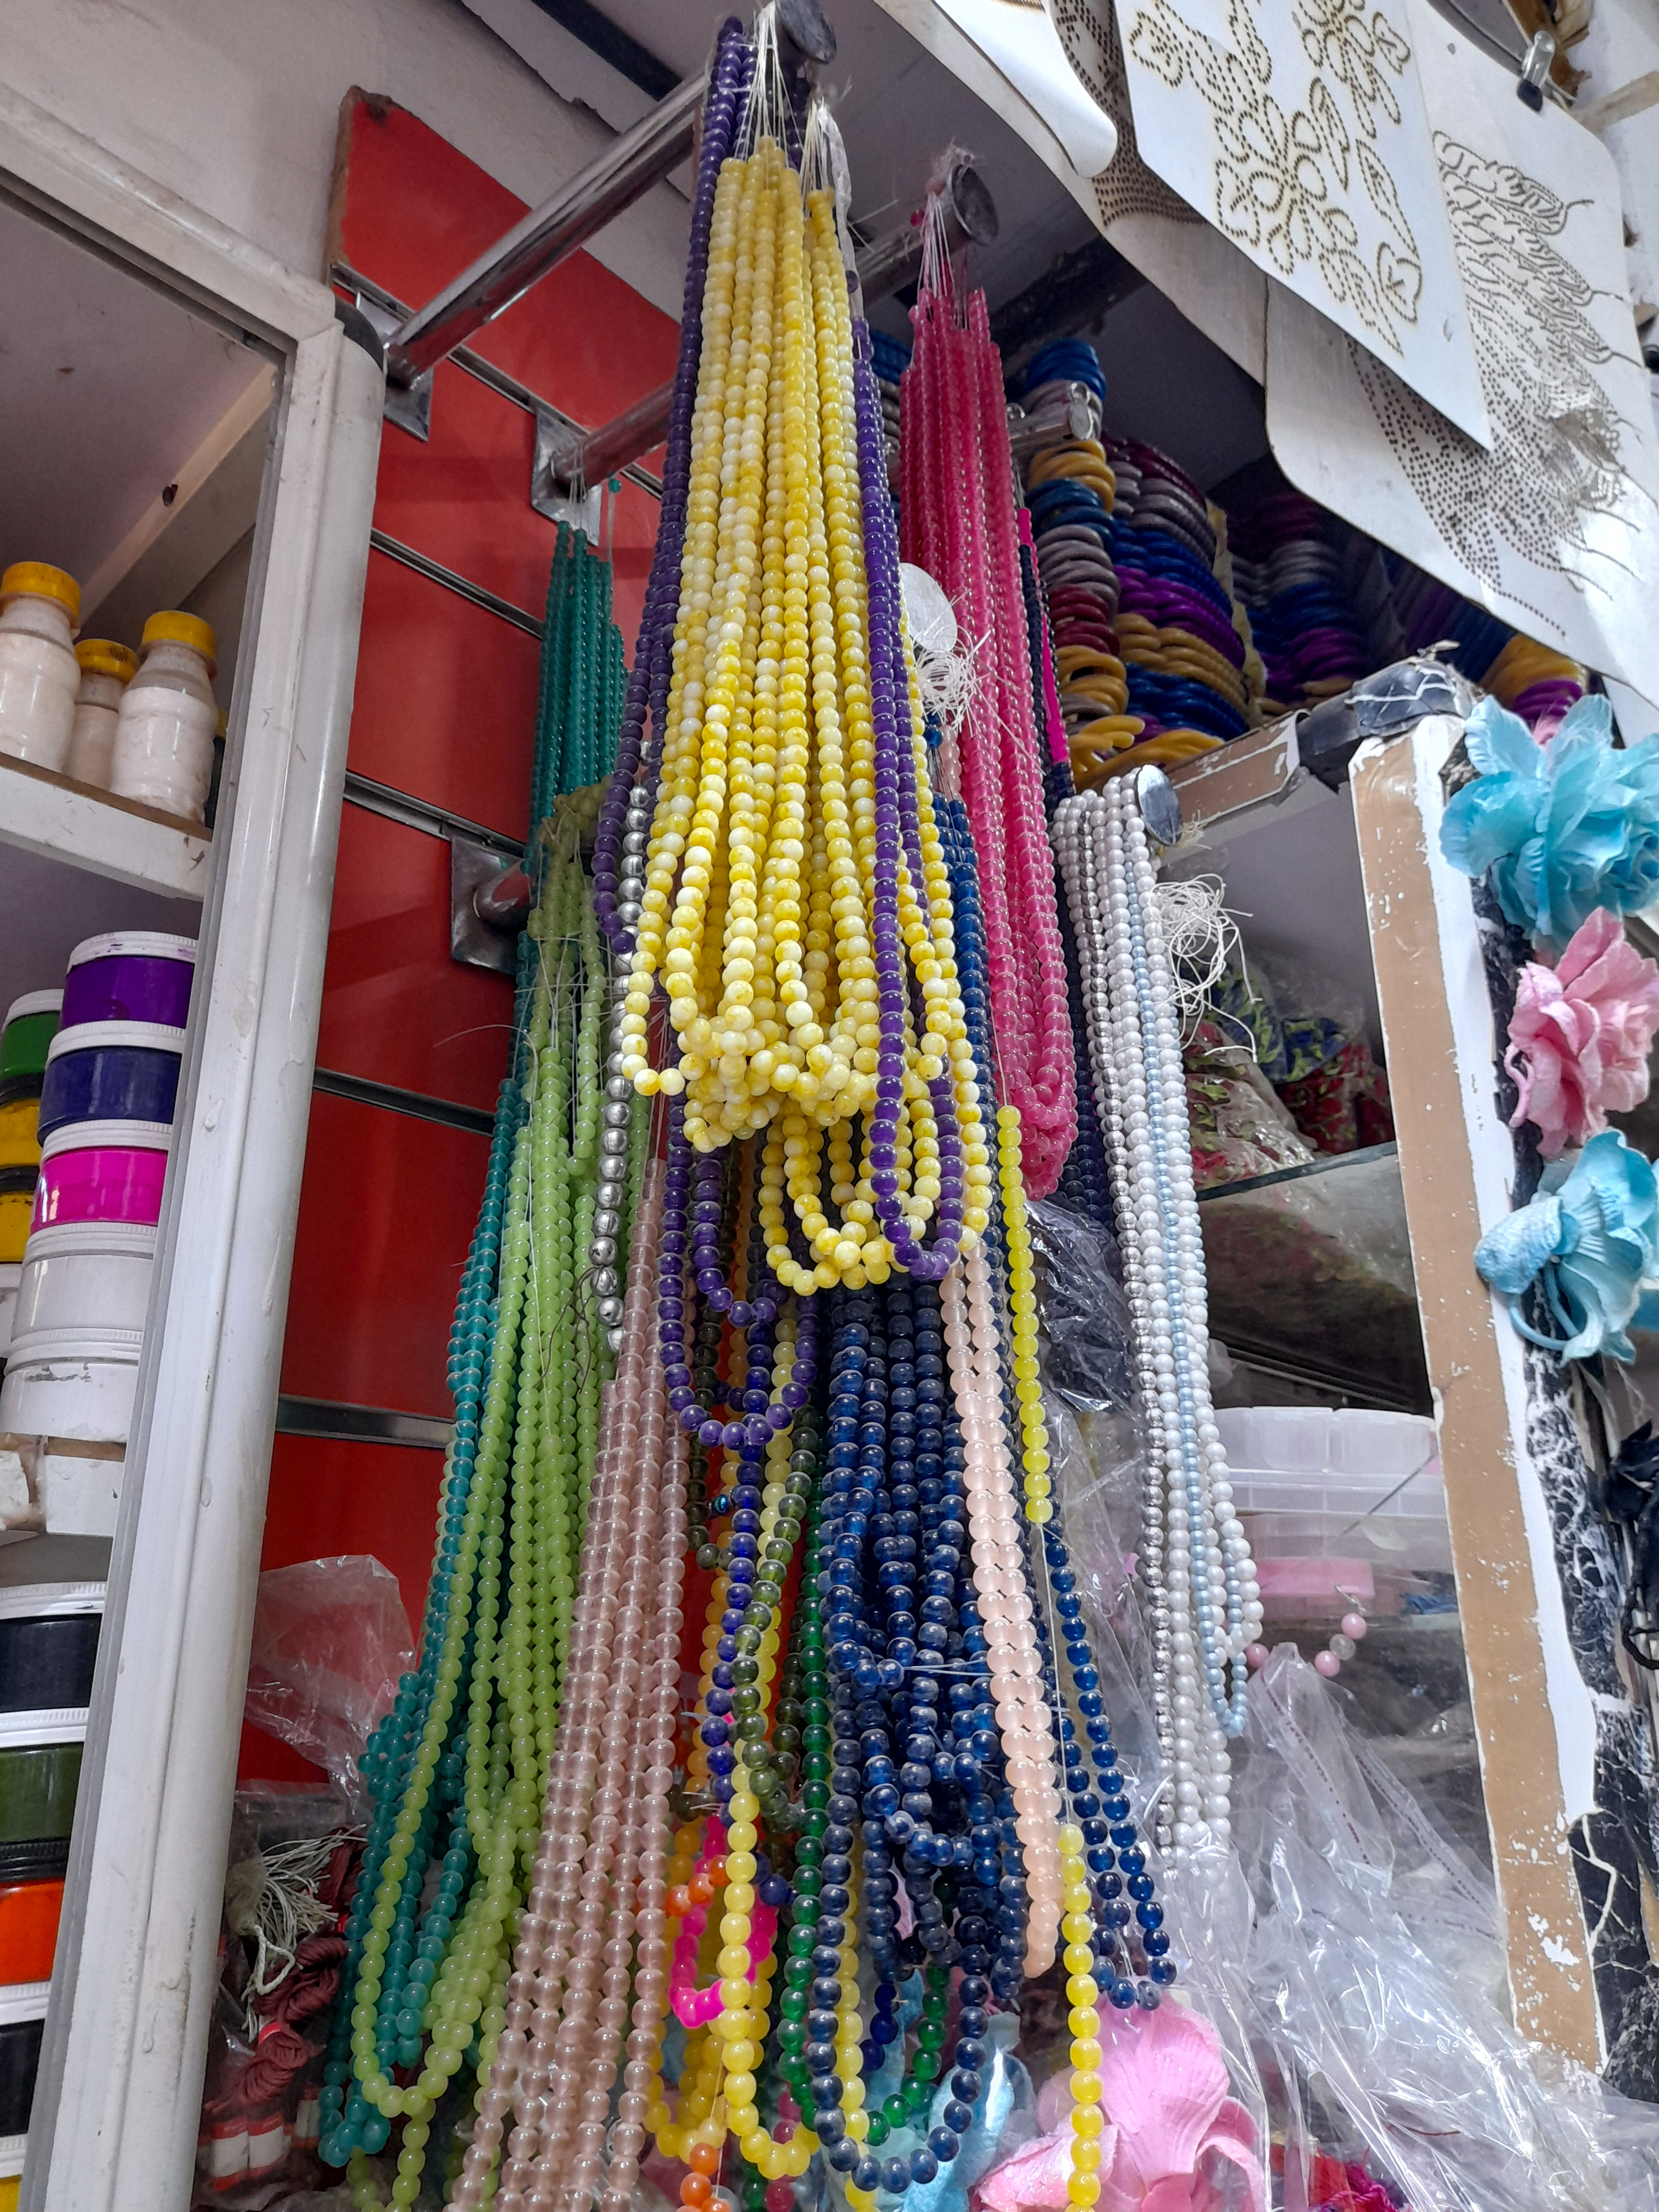
الوصف بالفصحى: مسابح ملونة ذوات المية حبة عادة  تستورد من الصين بلاستيكة الصنع فهى رخيصة الثمن و عالية الطلب
التصنيف: Uncategorized